The Tonight Show Starring Jimmy Fallon

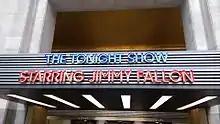
The Tonight Show marquee, located at the West entrance of 30 Rockefeller Center at 1250 6th Avenue

In November 2014, a new marquee was added to the Avenue of the Americas entrance of 30 Rock, which promotes the building as the home of "The Tonight Show Starring Jimmy Fallon"; the new marquee was also designed so that it can be usable as a stage for performances. John Wallace, NBCUniversal's president of technical operations, described the marquee as being a "bold statement" that "The Tonight Show" had been brought back to New York. Fallon joked that he was "jealous of Letterman", and that the marquee "makes it exponentially harder for them to fire me."